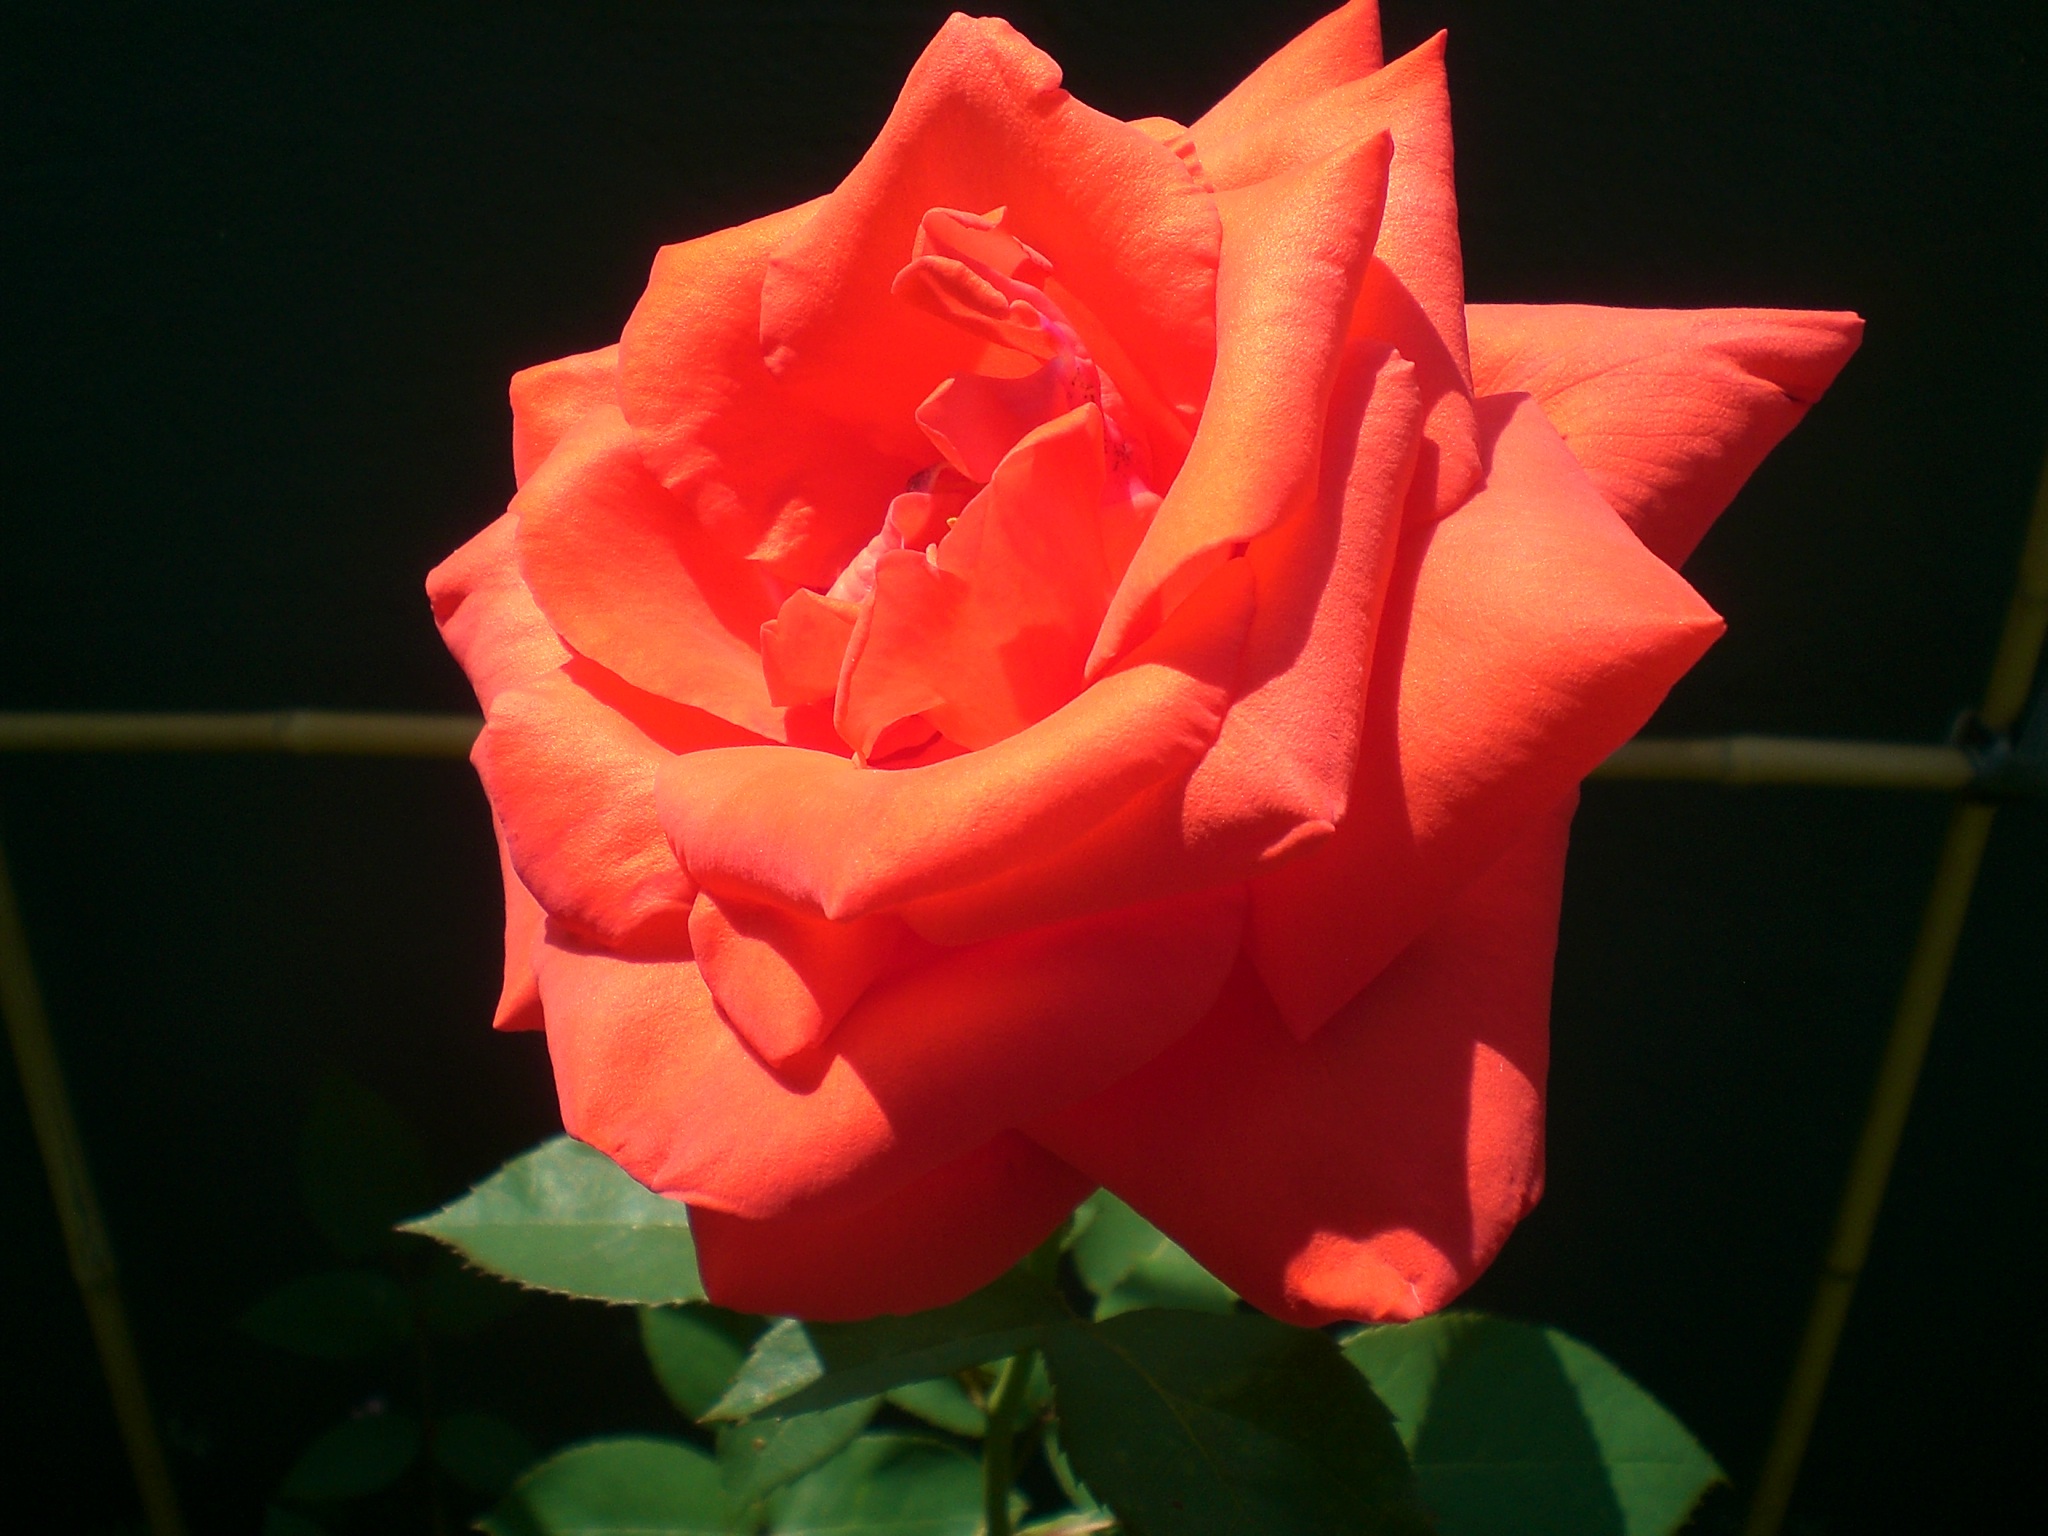
nature, light, plant, flower, petal, love, rose, red, pink, floribunda, fragrance, macro photography, flowering plant, garden roses, rose family, plant stem, land plant, rose order